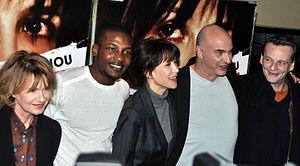
Avant-première du film ""Arrêtez-moi""
Arrêtez-moi est un thriller franco-luxembourgeois écrit et réalisé par Jean-Paul Lilienfeld, sorti en 2013. Il s'agit de l'adaptation du roman Les Lois de la gravité de Jean Teulé, inspiré d'un fait divers.